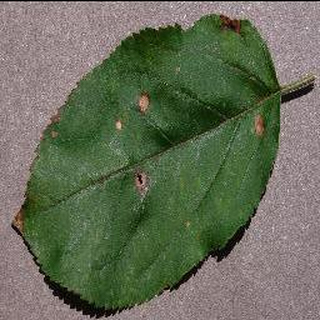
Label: apple_black_rot